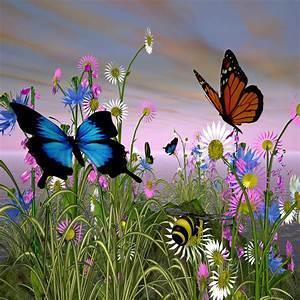
butterfly